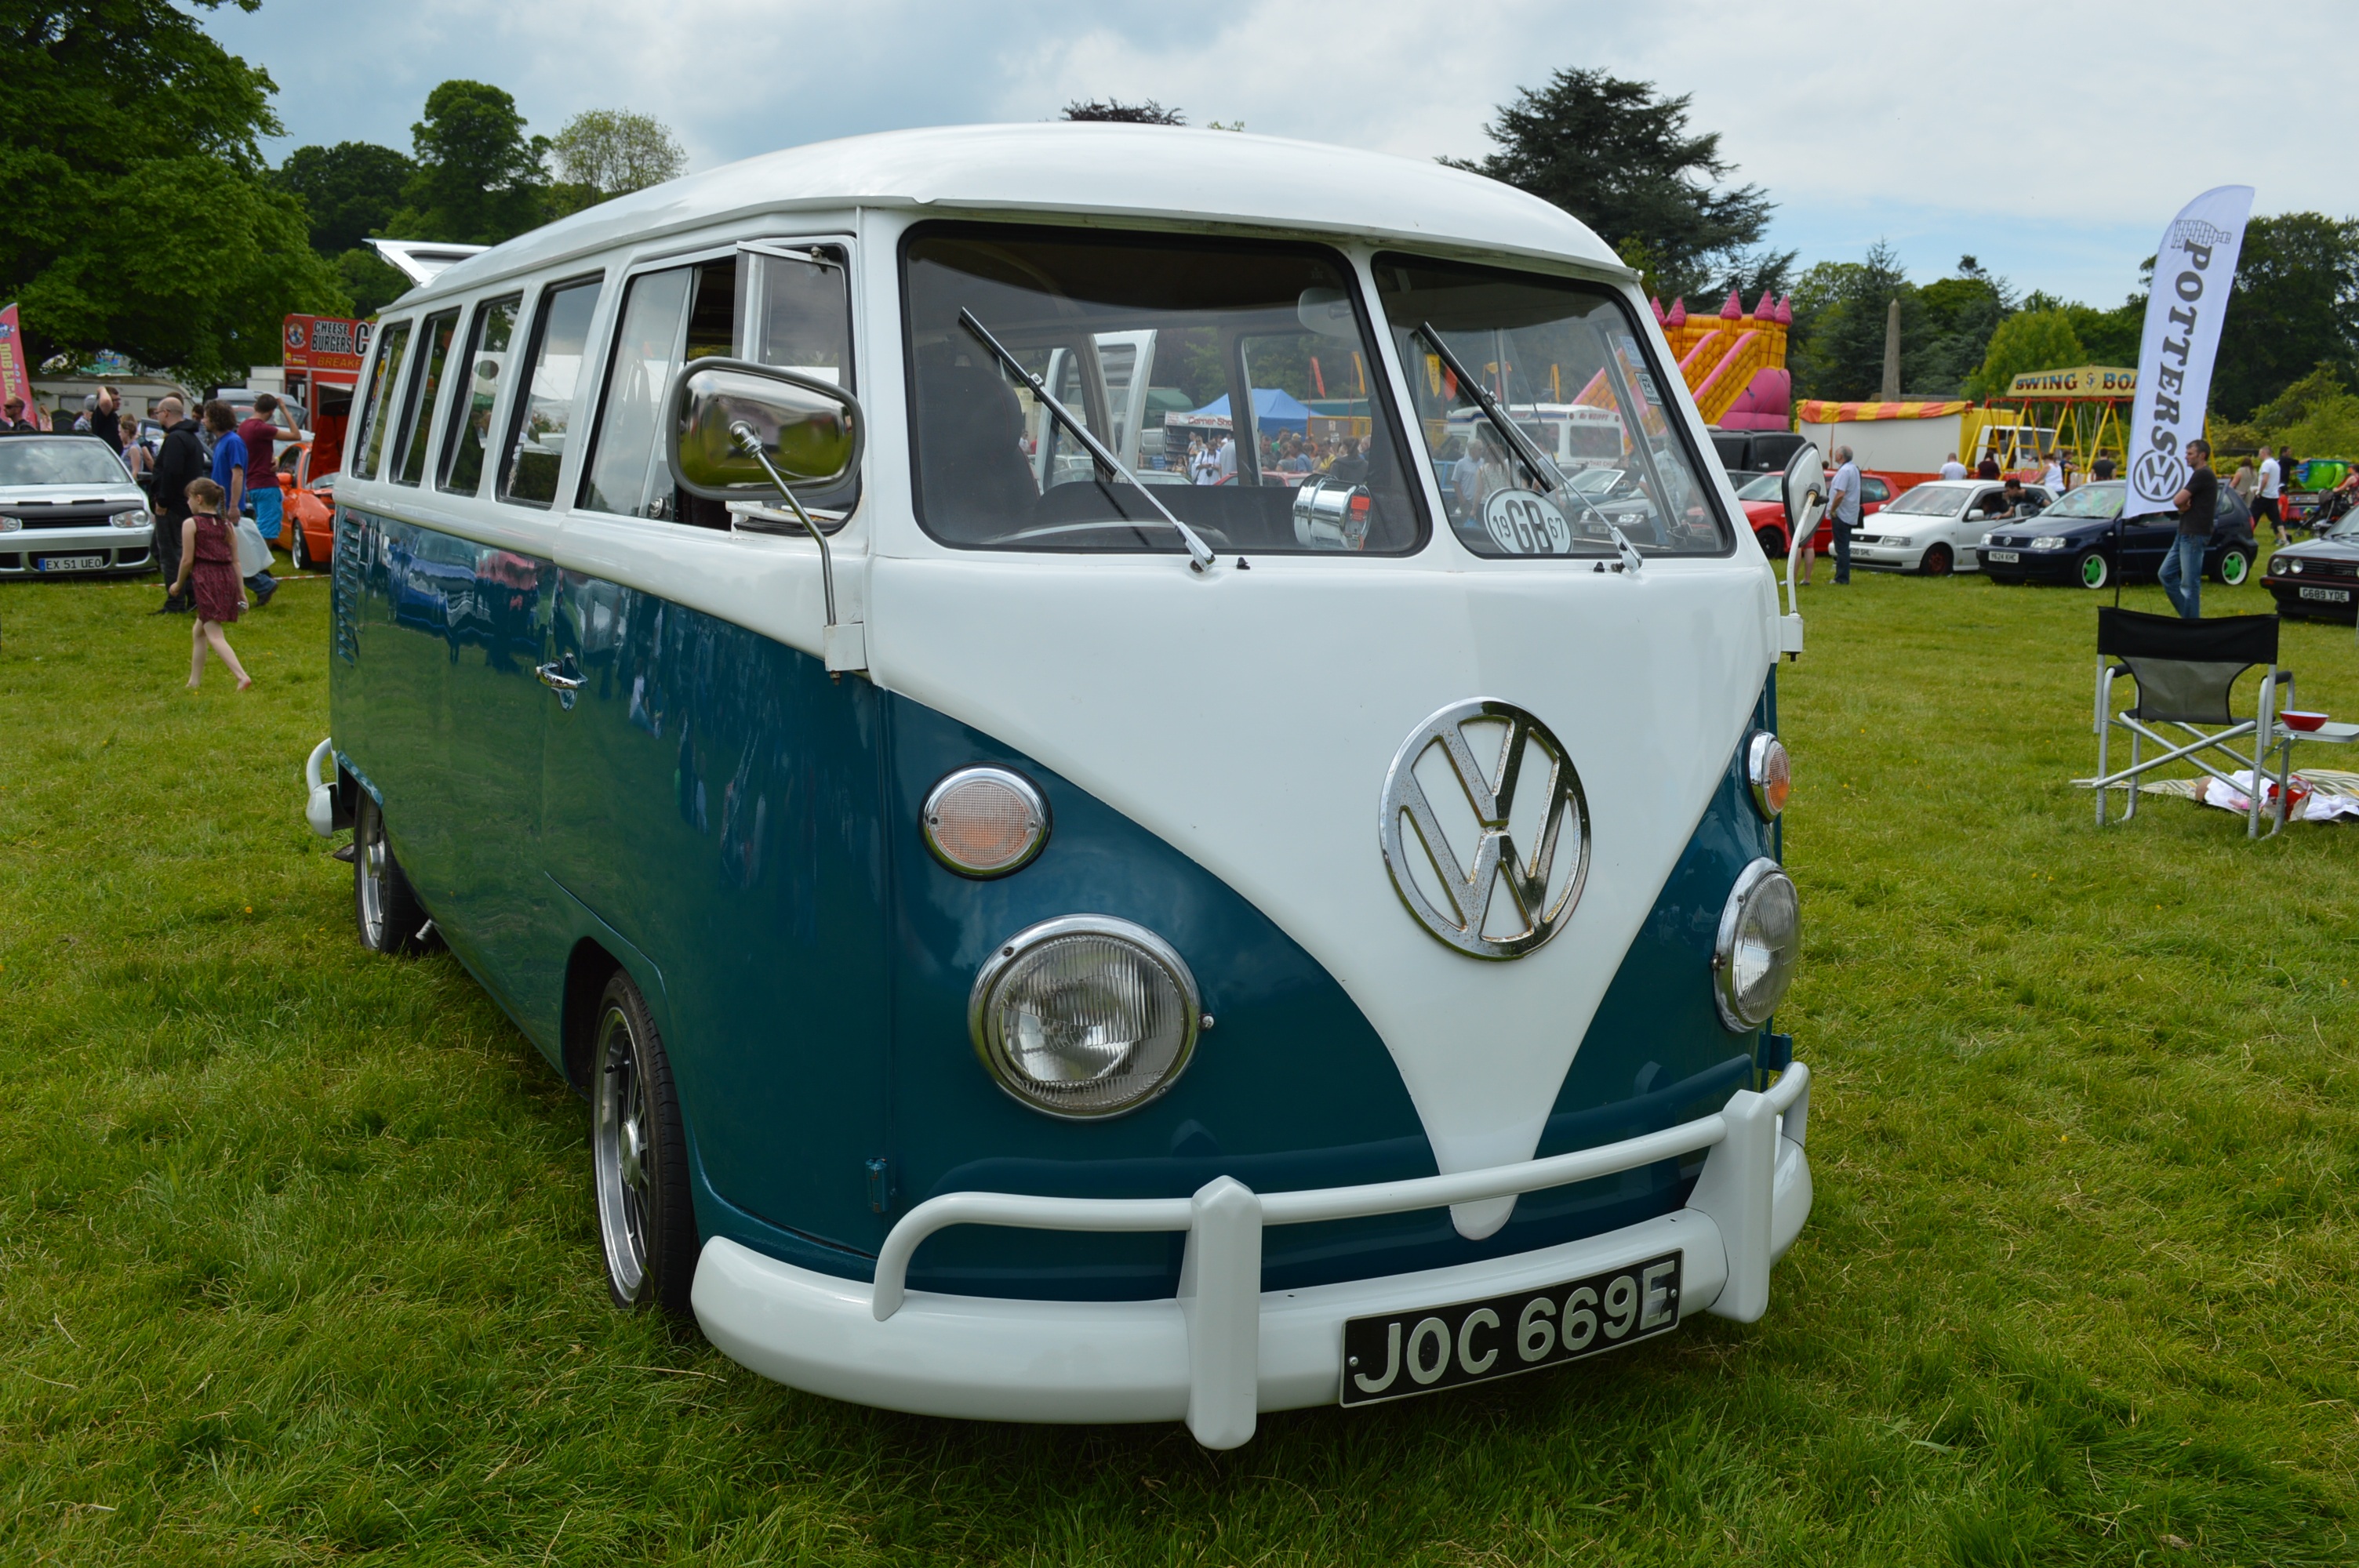
car, retro, adventure, volkswagen, van, travel, vehicle, camping, motor vehicle, camper, minibus, campsite, antique car, city car, land vehicle, rv camping, volkswagen beetle, volkswagen type 2, automobile make, compact car, automotive design